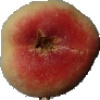
Label: peach_flat